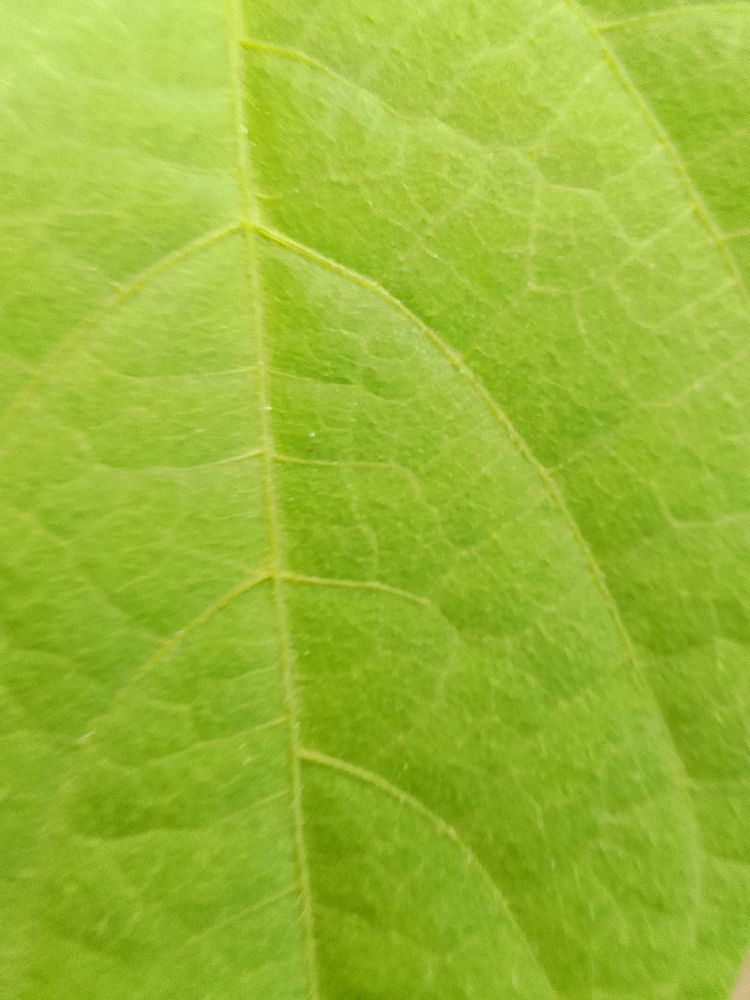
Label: healthy